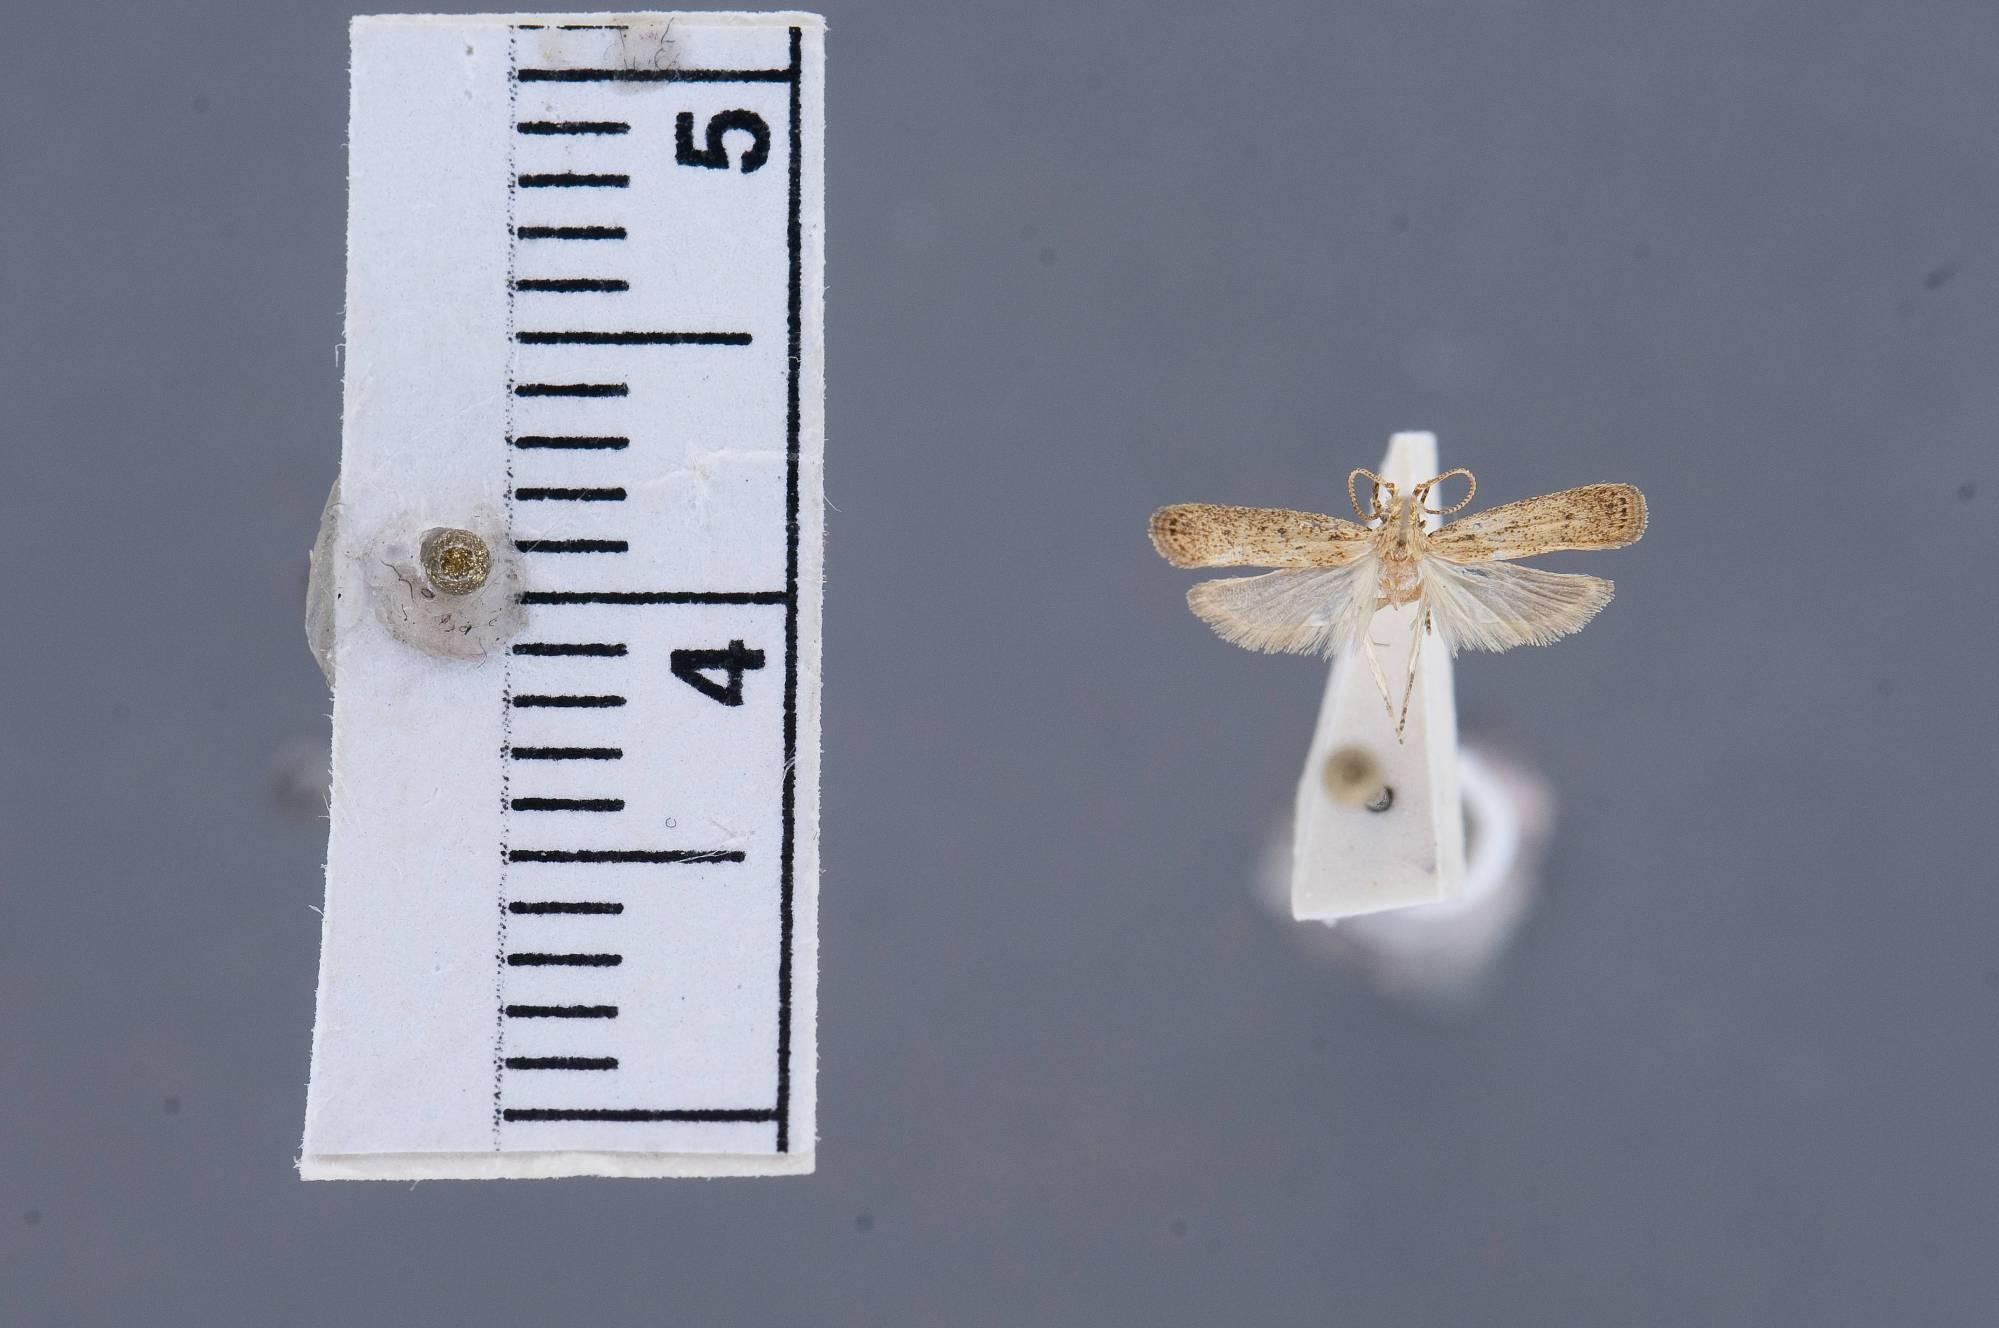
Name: Glyphidocera brevisella
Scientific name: Glyphidocera brevisella Adamski & Brown, 2001
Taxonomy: Animalia, Arthropoda, Insecta, Lepidoptera, Glossata, Autostichidae, Glyphidocerinae
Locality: San Carlos de Rio Negro, 1°56'N, 67°02'W, Amazonas, Venezuela
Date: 6 Dec 1984 to 12 Dec 1984